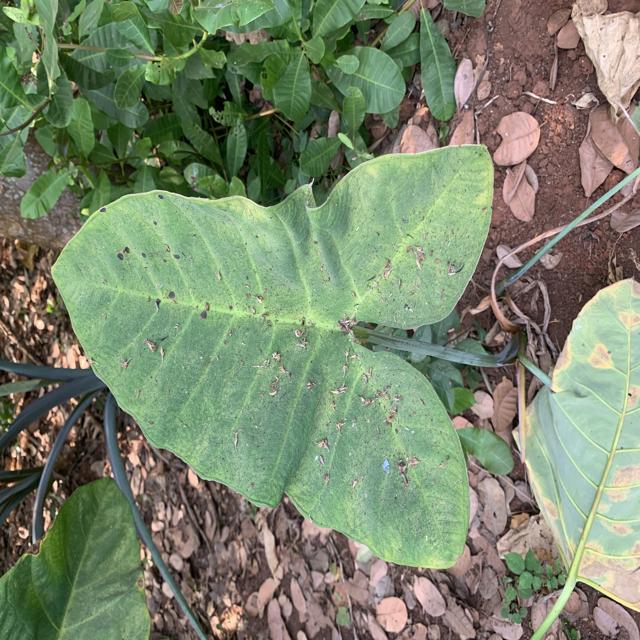
Label: Healthy